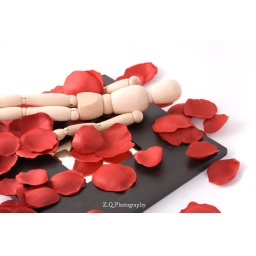
A wooden man submerged in red rose petal, lying on a black wide border mirror.